1982 Lebanon War

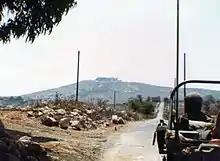
Israeli troops driving towards Beaufort Castle, 1982

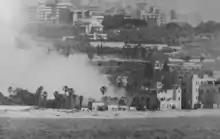
An Israeli bombardment of a PLO position on the Lebanese coast

The advance along the coastal road was preceded by heavy artillery bombardment and airstrikes, but quickly became bogged down and was soon behind schedule. The narrowness of the road forced a slow advance, and Israeli armor became stuck in a large traffic jam. Several armored vehicles were knocked out by PLO fighters with anti-tank weaponry hiding in three groves along the road. One of the lead battalions, which was supposed to bypass Tyre and establish a blocking position to the north of the city, made a wrong turn and found itself in the center of the city, where it was ambushed.